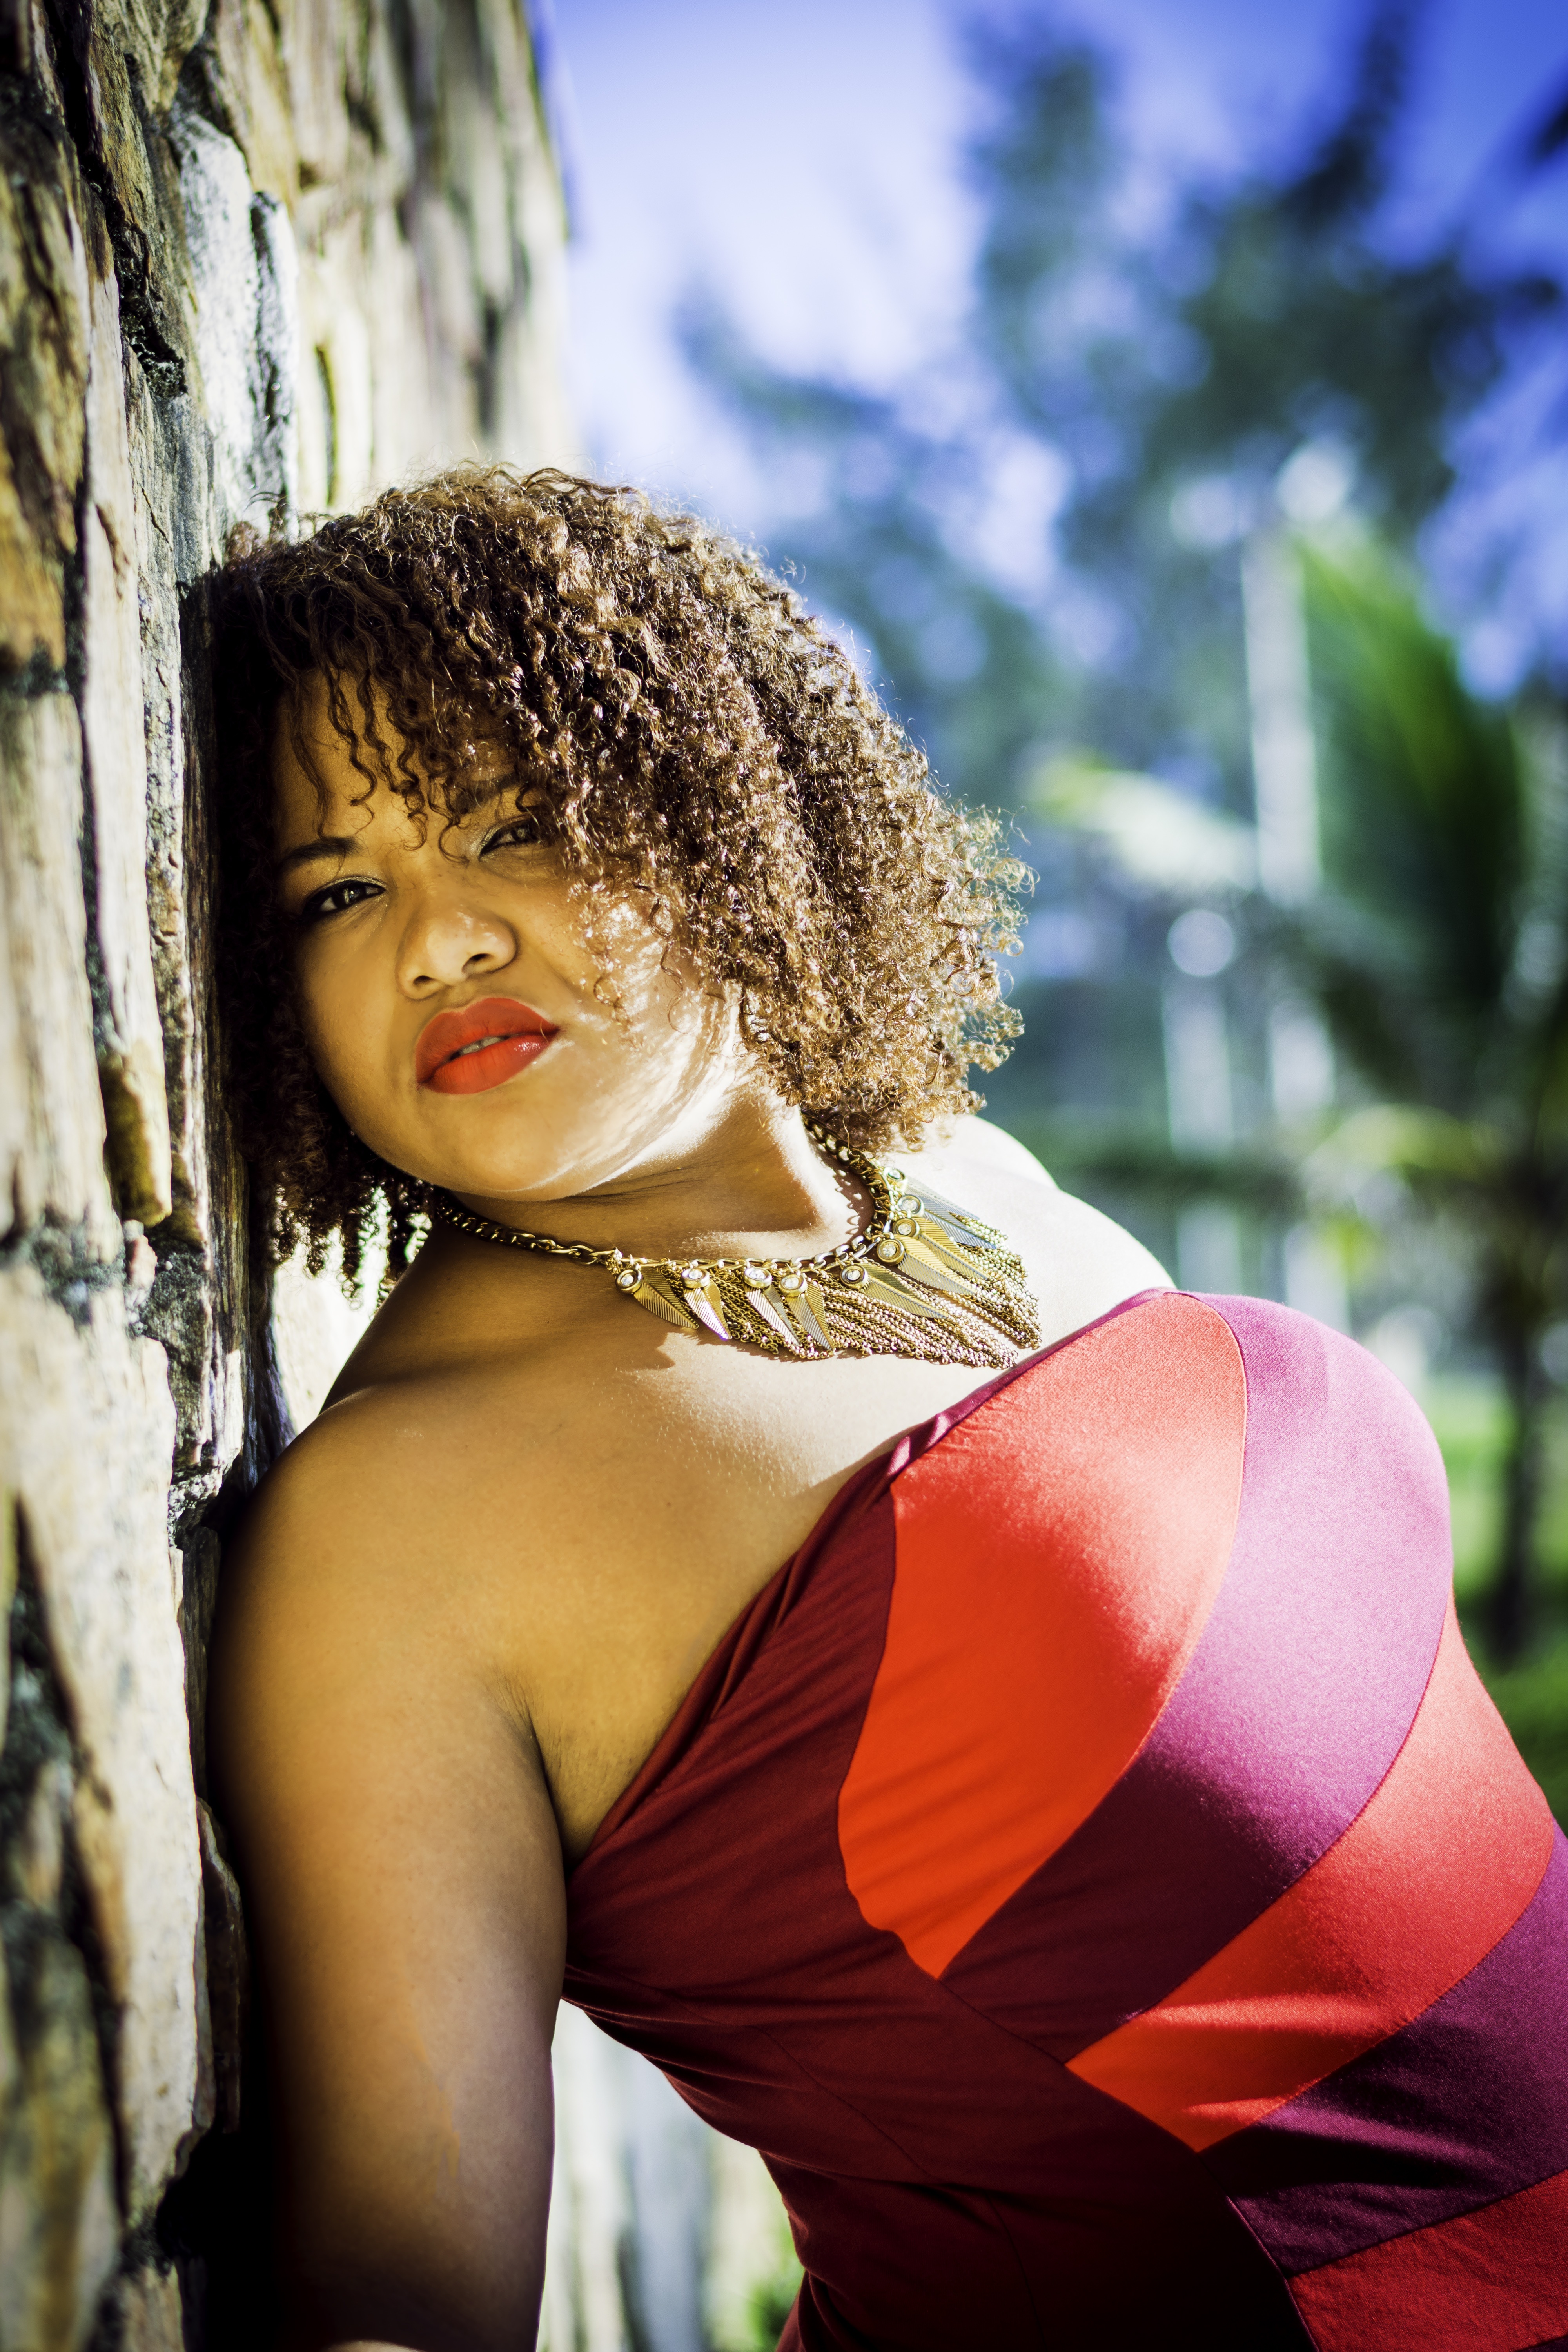
person, girl, woman, photography, flower, portrait, model, spring, red, color, romance, child, fashion, clothing, lady, hairstyle, close up, dress, eye, head, photograph, skin, beauty, beautiful, sexy, sensual, photo shoot, plus size, portrait photography